Bob Dylan

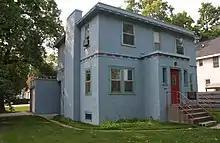
The Zimmerman family home in Hibbing, Minnesota

Bob Dylan was born "Robert Allen Zimmerman" (his Hebrew name is "Shabtai Zisl ben Avraham") in St. Mary's Hospital on May 24, 1941, in Duluth, Minnesota. Dylan's paternal grandparents, Anna Kirghiz and Zigman Zimmerman, emigrated from Odessa in the Russian Empire (now Ukraine) to the United States, following the 1905 pogroms against Jews. His maternal grandparents, Florence and Ben Stone, were Lithuanian Jews who had arrived in the US in 1902. Dylan wrote that his paternal grandmother's family was originally from the Kağızman District of Kars Province, northeastern Turkey.